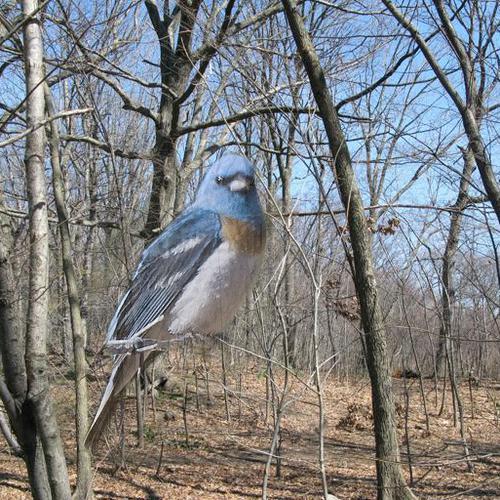
Bird species: Lazuli_Bunting
Bird type: landbird
Background: land